Question: What is on the cutting board?
Tambaya: Mene akan katakon yanke-yanke?
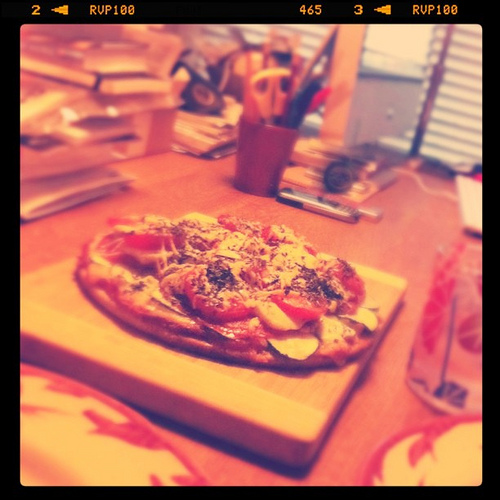
Answer: Pizza.
Amsa: Fiza.